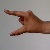
The image shows a hand gesture representing the letter 'Z' in Indian Sign Language.